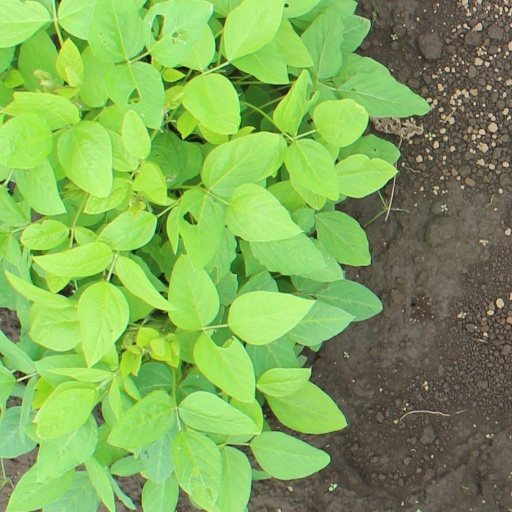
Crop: soybean